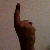
The image shows a hand gesture representing the number 1 in Indian Sign Language.